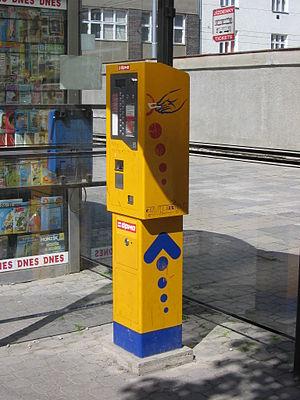
Un distributeur automatique de titres de transport est un automate de vente qui vend des titres de transport dans les transports publics.